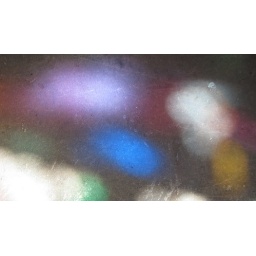
the pattern on the floor made by the light from the windows